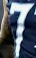
Number: 7